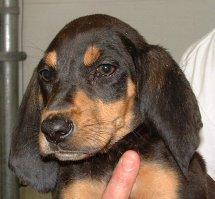
black-and-tan_coonhound